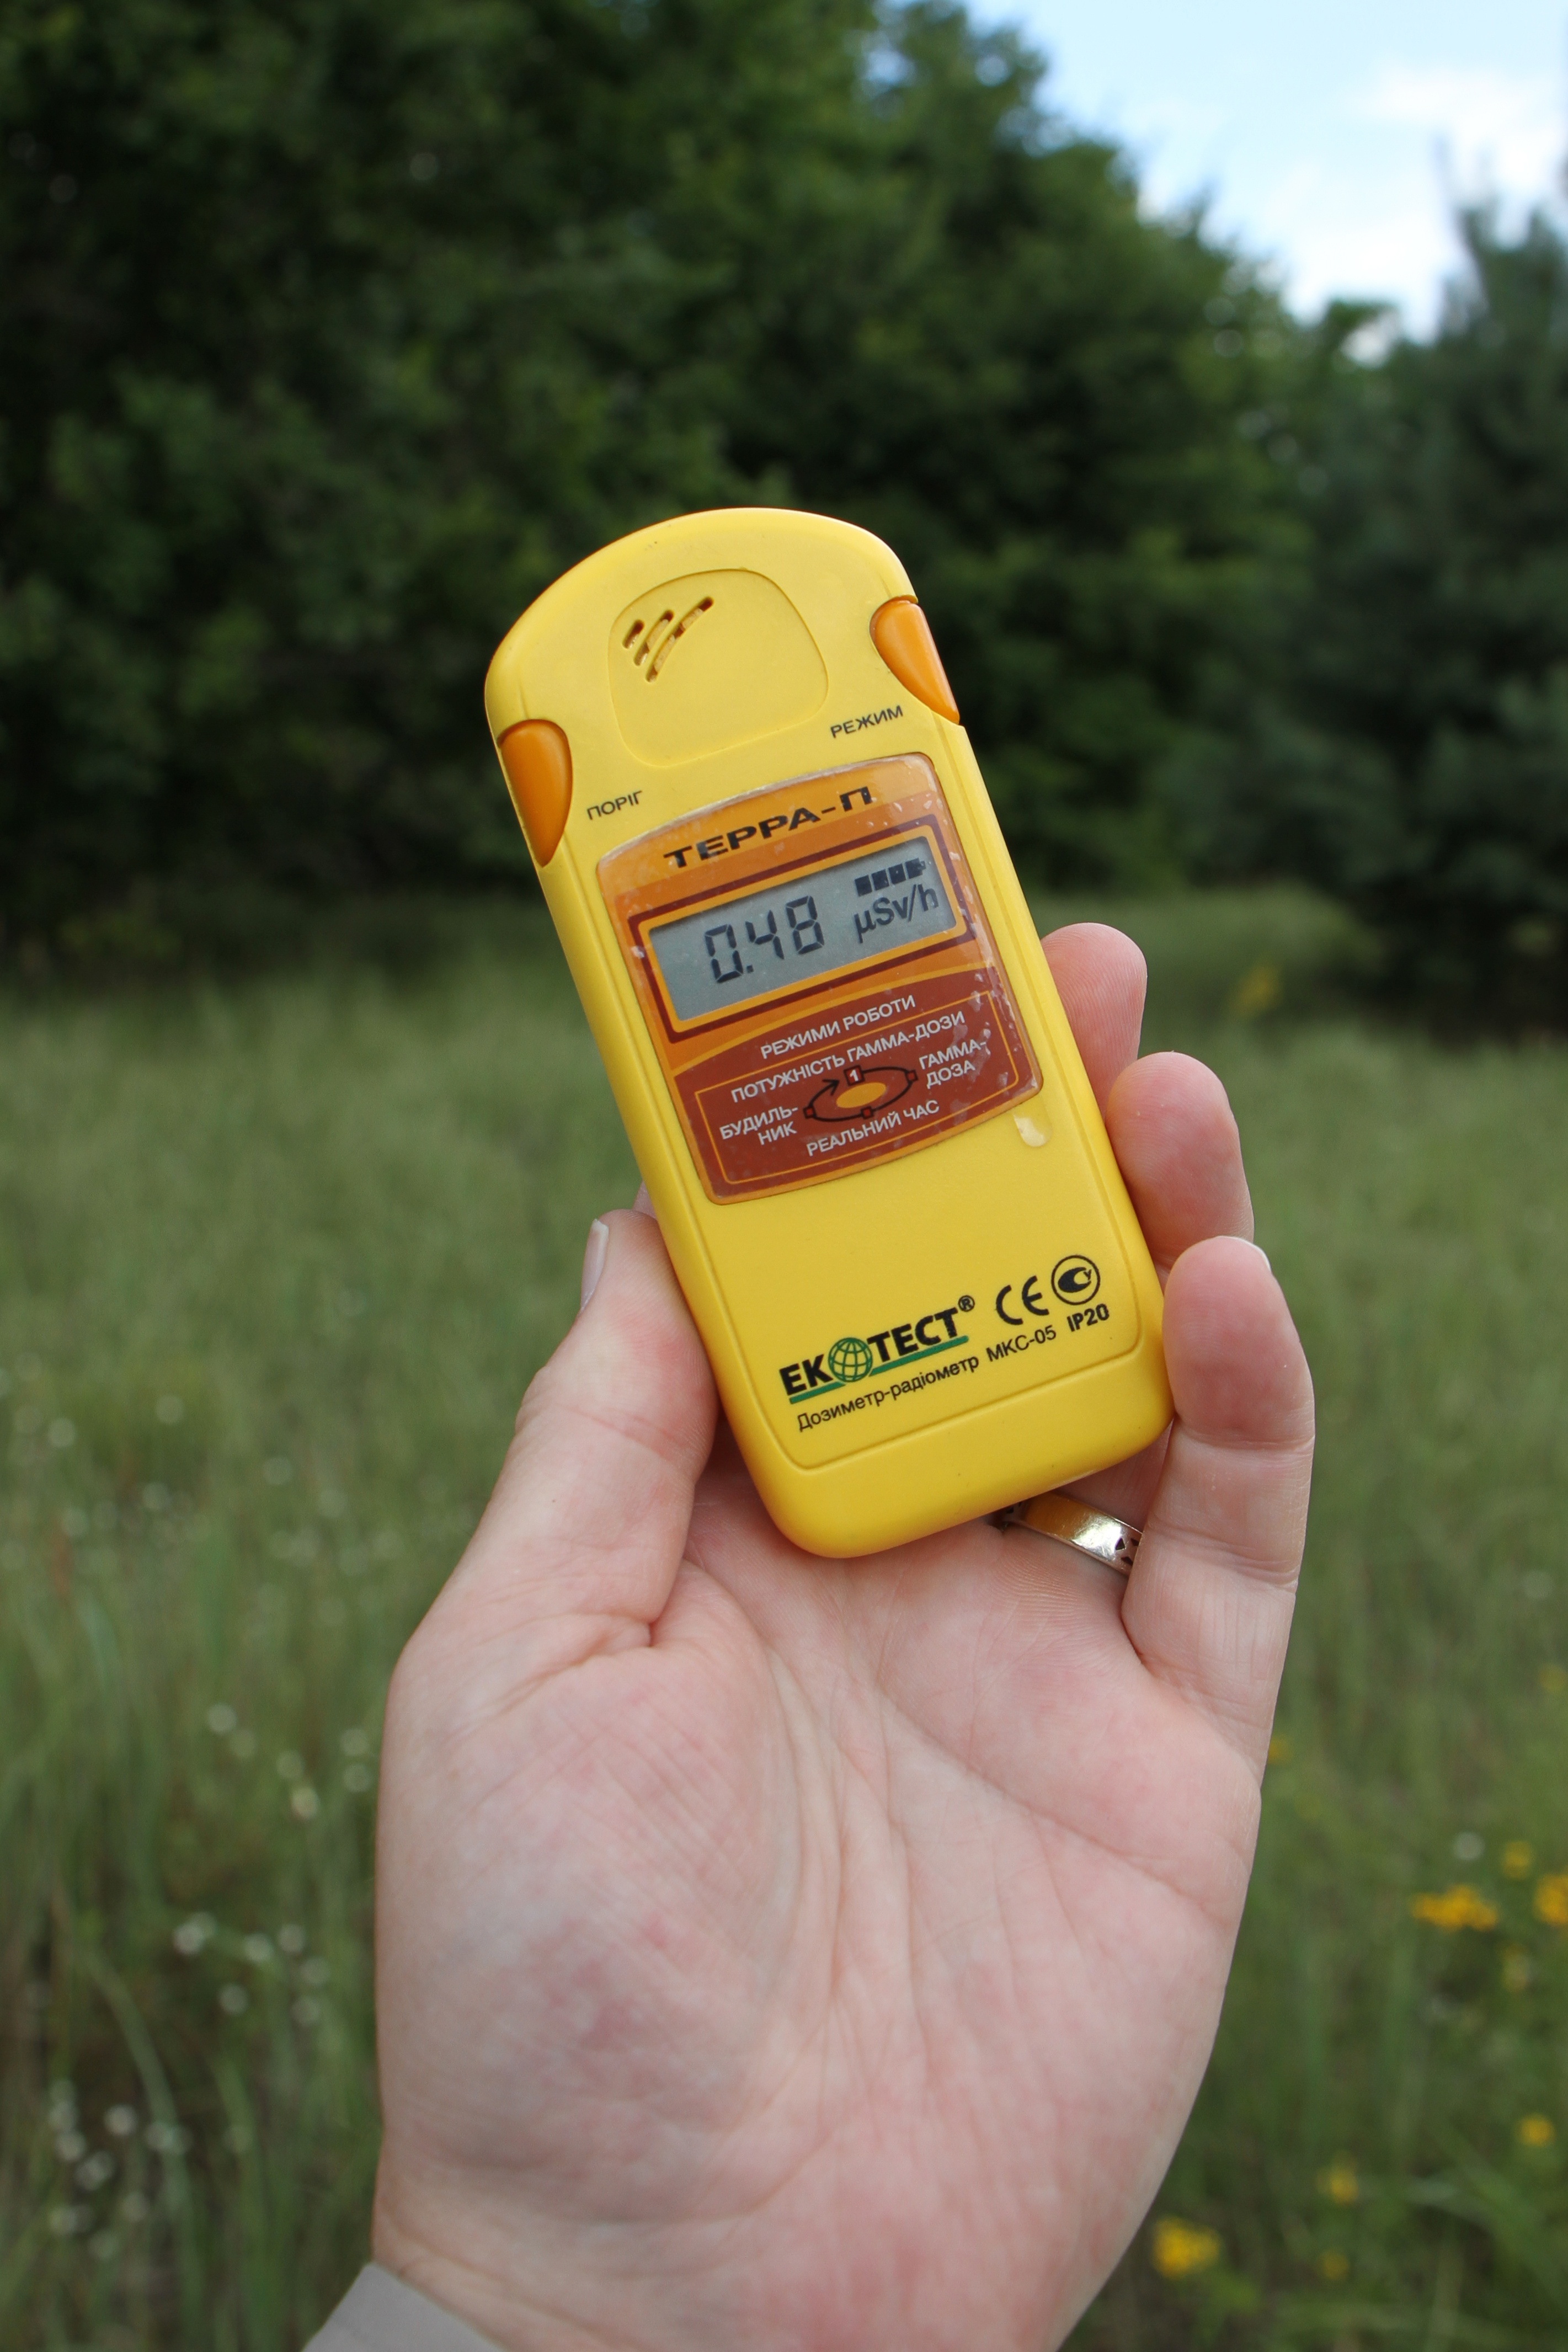
plant, food, produce, yellow, safety, protection, flowering plant, dosimeter, radiation, detector, geiger counter, radioactivity